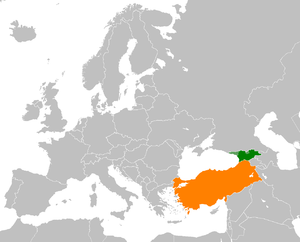
Les relations entre la Géorgie et la Turquie sont aujourd'hui celles de deux pays ayant une frontière commune, appartenant à une région limitrophe entre deux continents et permettant des échanges commerciaux multinationaux entre des pays d'Europe et des pays d'Asie.